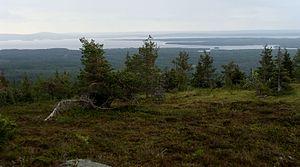
La Laponie est une des dix-neuf régions de la Finlande. Jusqu'en 2009, elle était aussi une des six provinces avant leur suppression. Sa capitale est Rovaniemi.